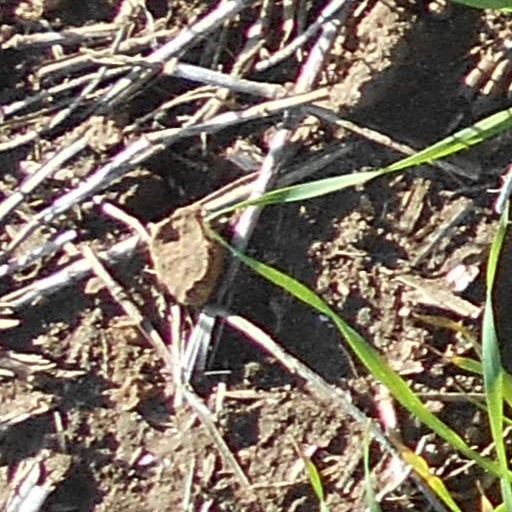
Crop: wheat